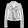
Label: Coat